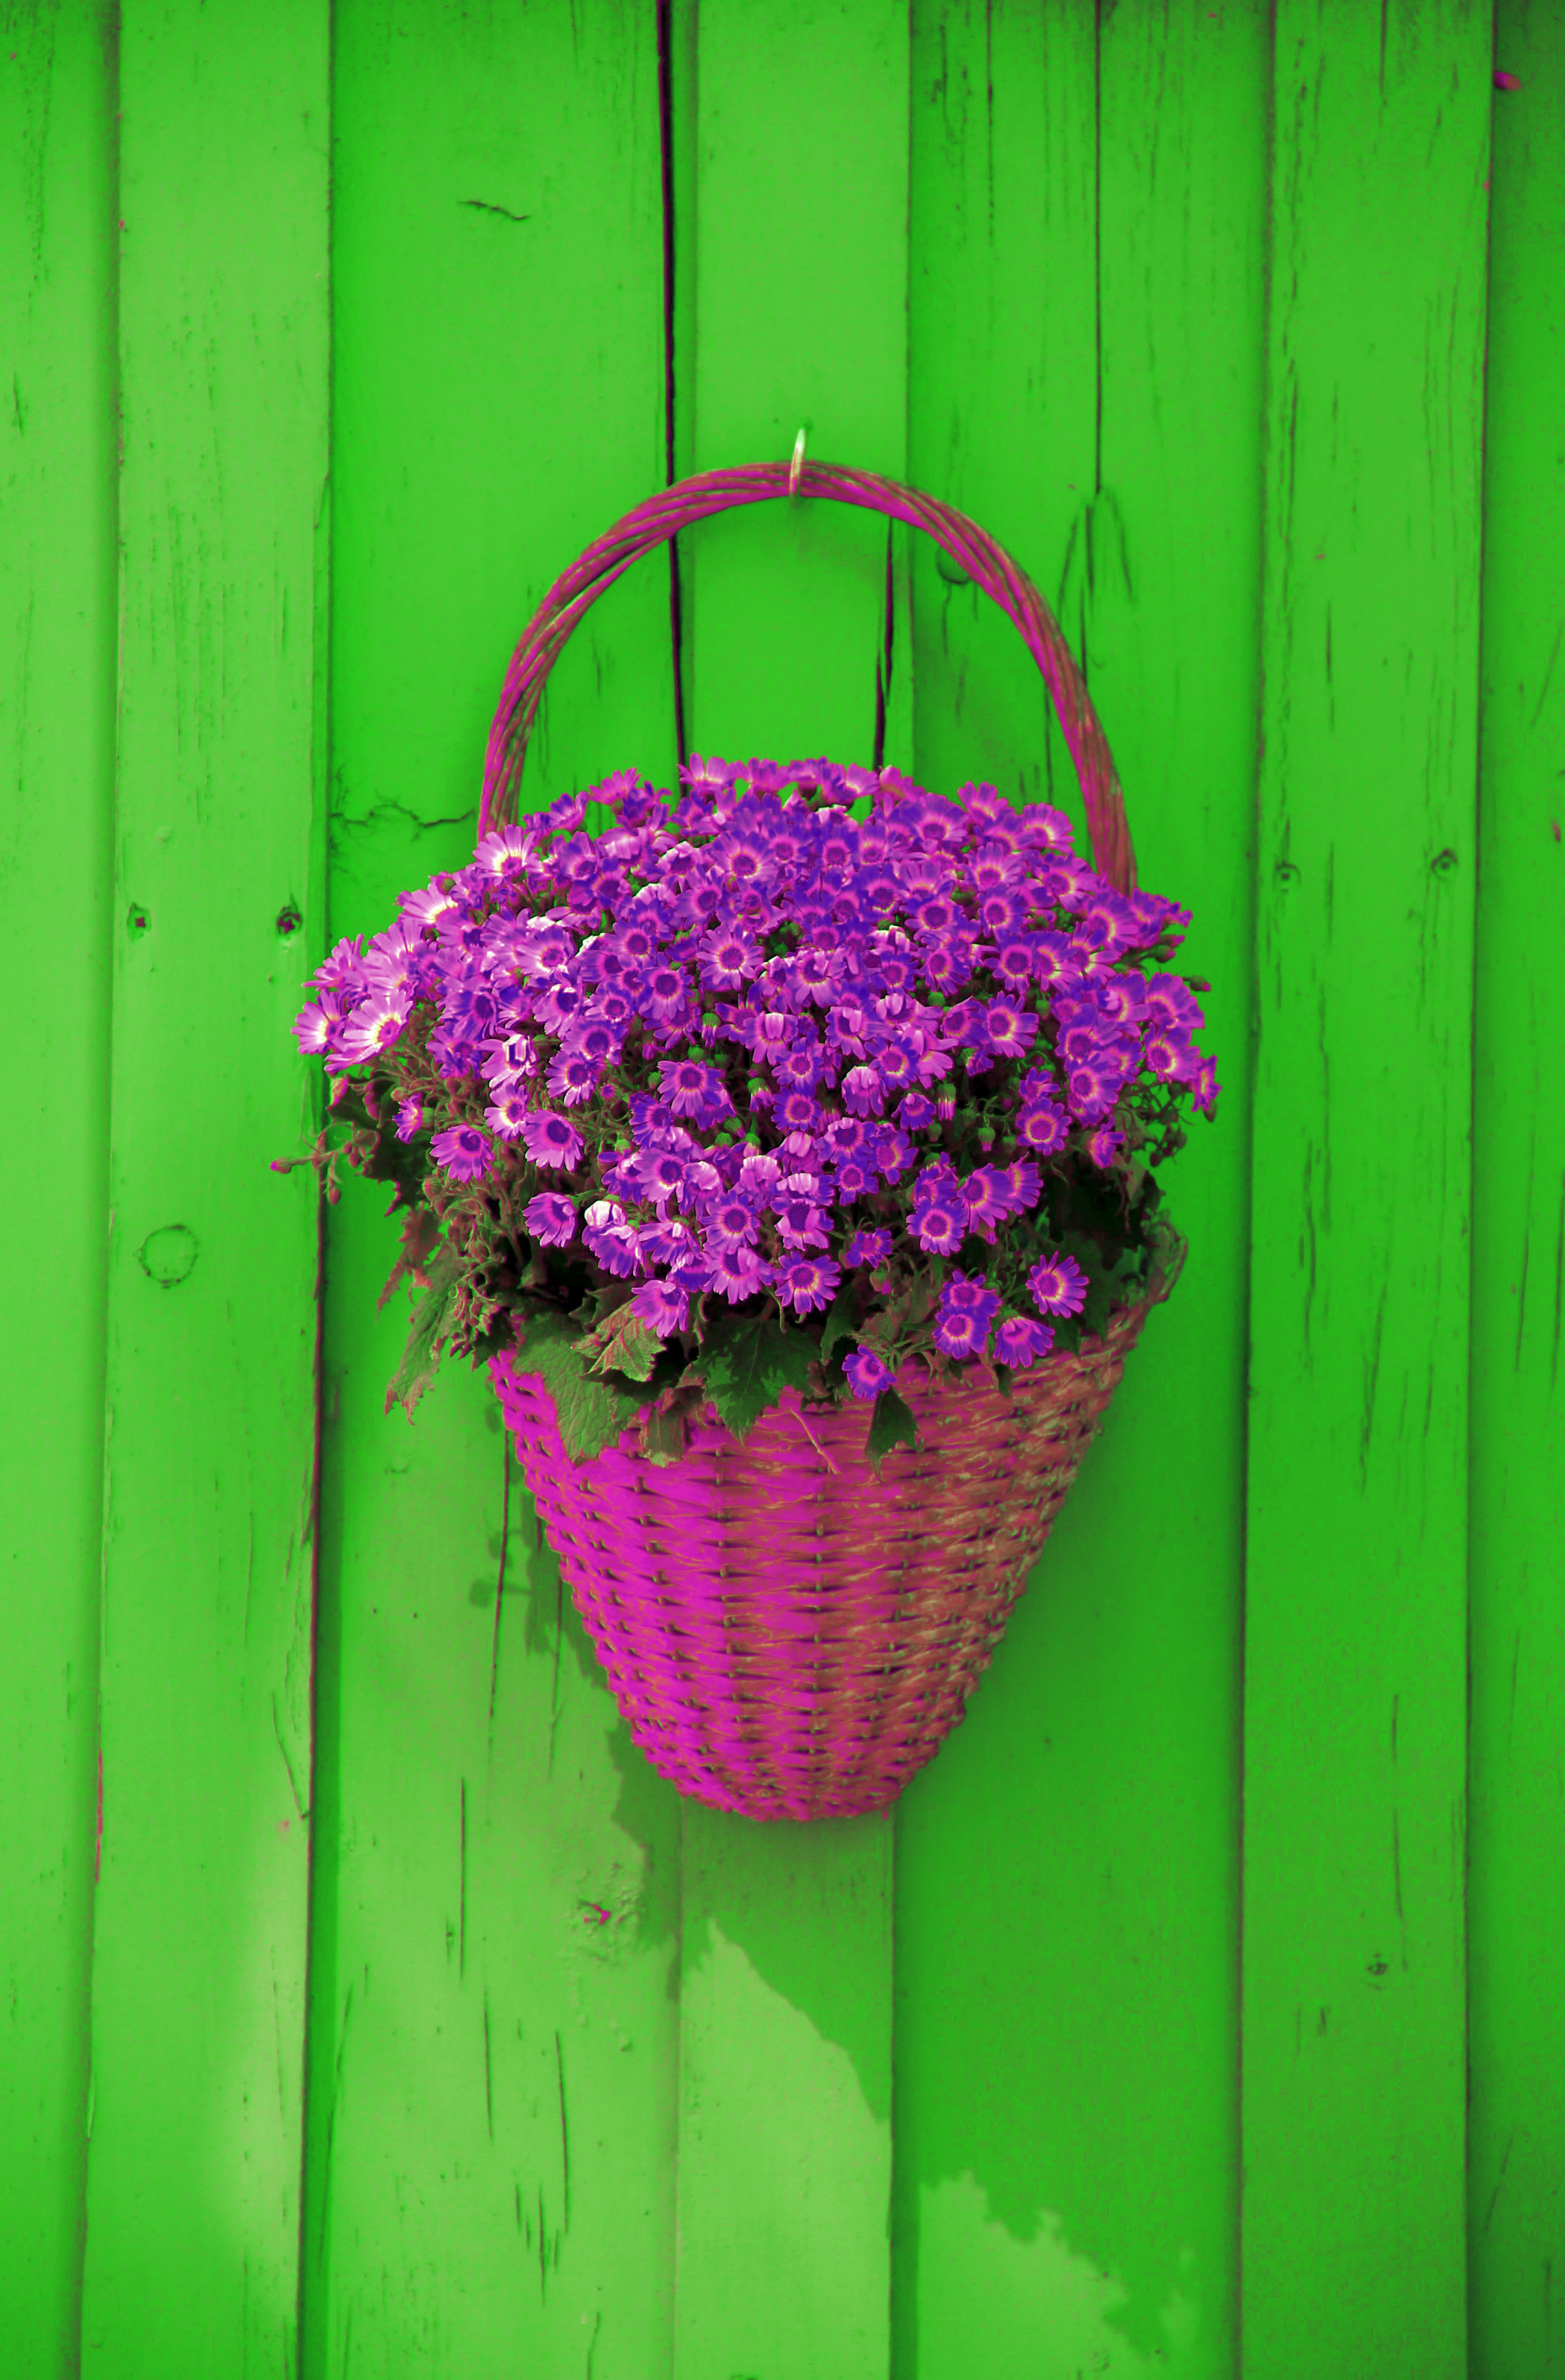
plant, leaf, flower, purple, petal, wall, rustic, decoration, green, red, color, yellow, basket, pink, flora, flowers, background, decorative, wooden, floristry, macro photography, plant stem